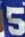
Number: 5